Canoe River train crash

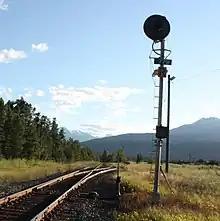
Cedarside, looking westbound in the direction of Canoe River, August 2011. The troop train should have stopped at Cedarside siding (righthand track).

On November 21, 1950, a westbound troop train, Passenger Extra 3538 West—consisting of the S-2-a class 2-8-2 steam locomotive 3538 and 17 cars, about half of which had wood bodies with steel underframes—was travelling from Camp Shilo, Manitoba to Fort Lewis, Washington. It was carrying 23 officers and 315 men of 2nd Regiment, Royal Canadian Horse Artillery (RCHA) for deployment to the Korean War, a movement dubbed Operation "Sawhorse". The train was moving through the Rocky Mountains on the CNR transcontinental mainline. CNR Train No. 2, the eastbound "Continental Limited", consisted of the U-1-a class 4-8-2 steam locomotive 6004 and eleven all-steel cars and was en route from Vancouver to Montreal.